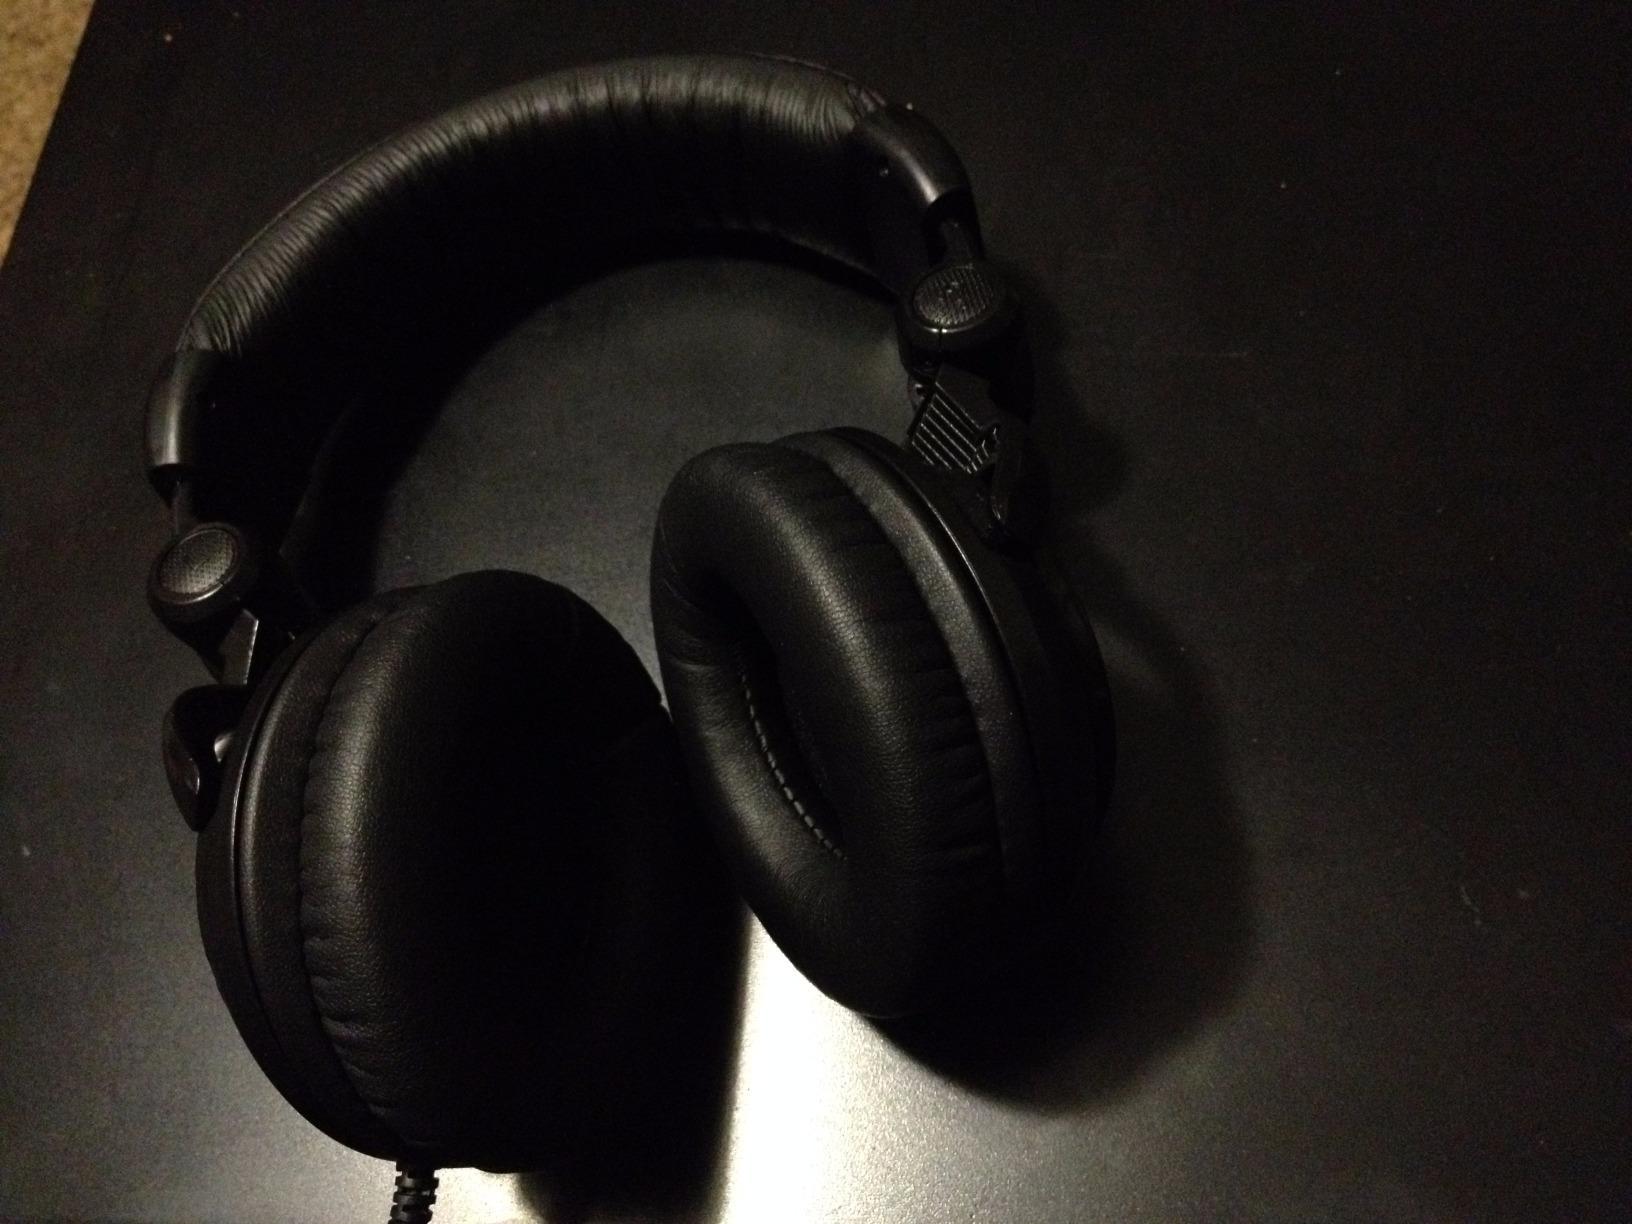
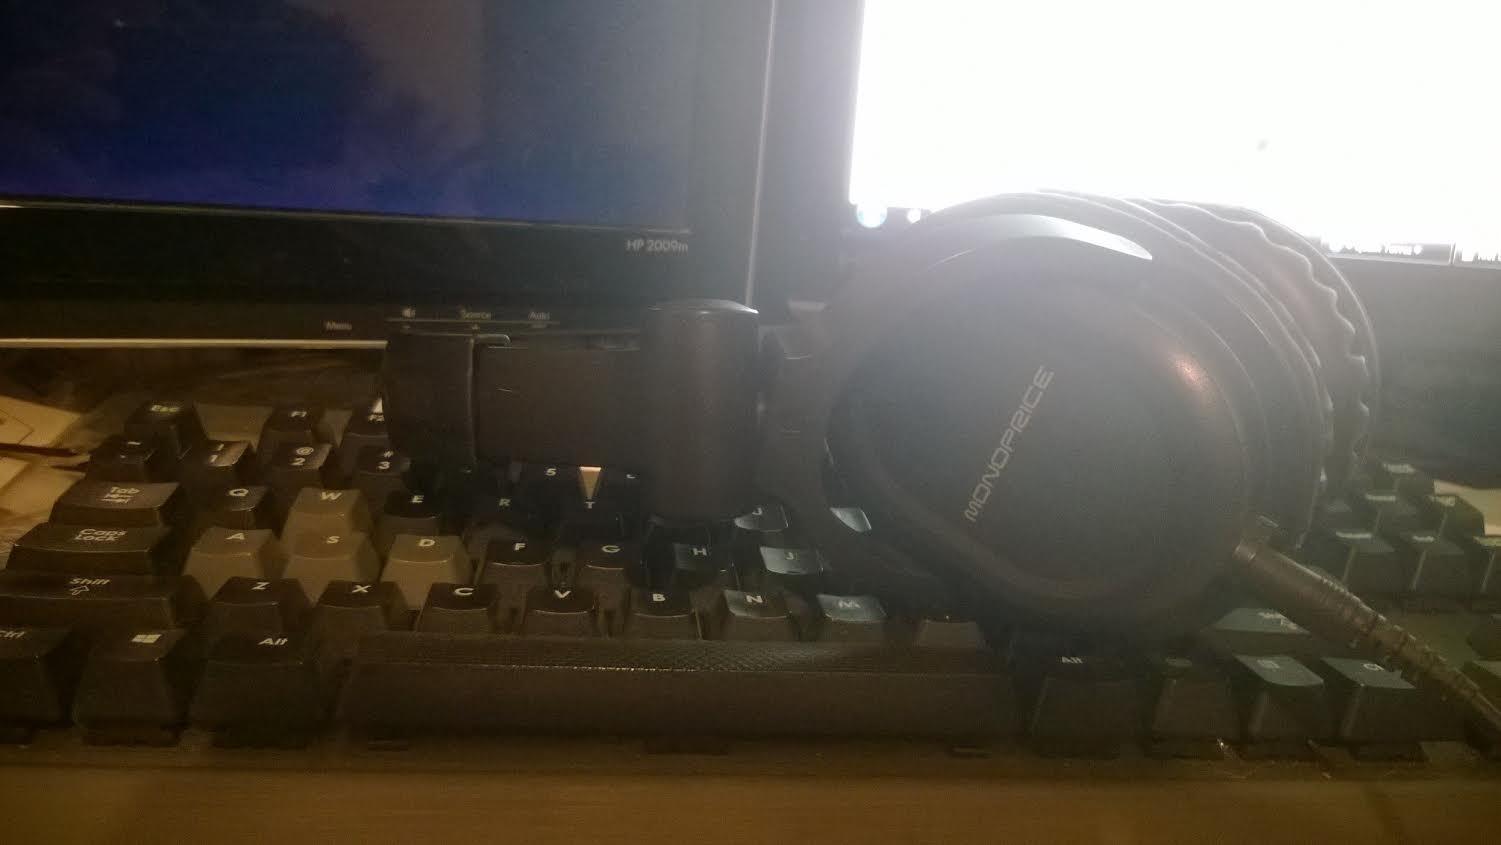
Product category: headphones
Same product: no